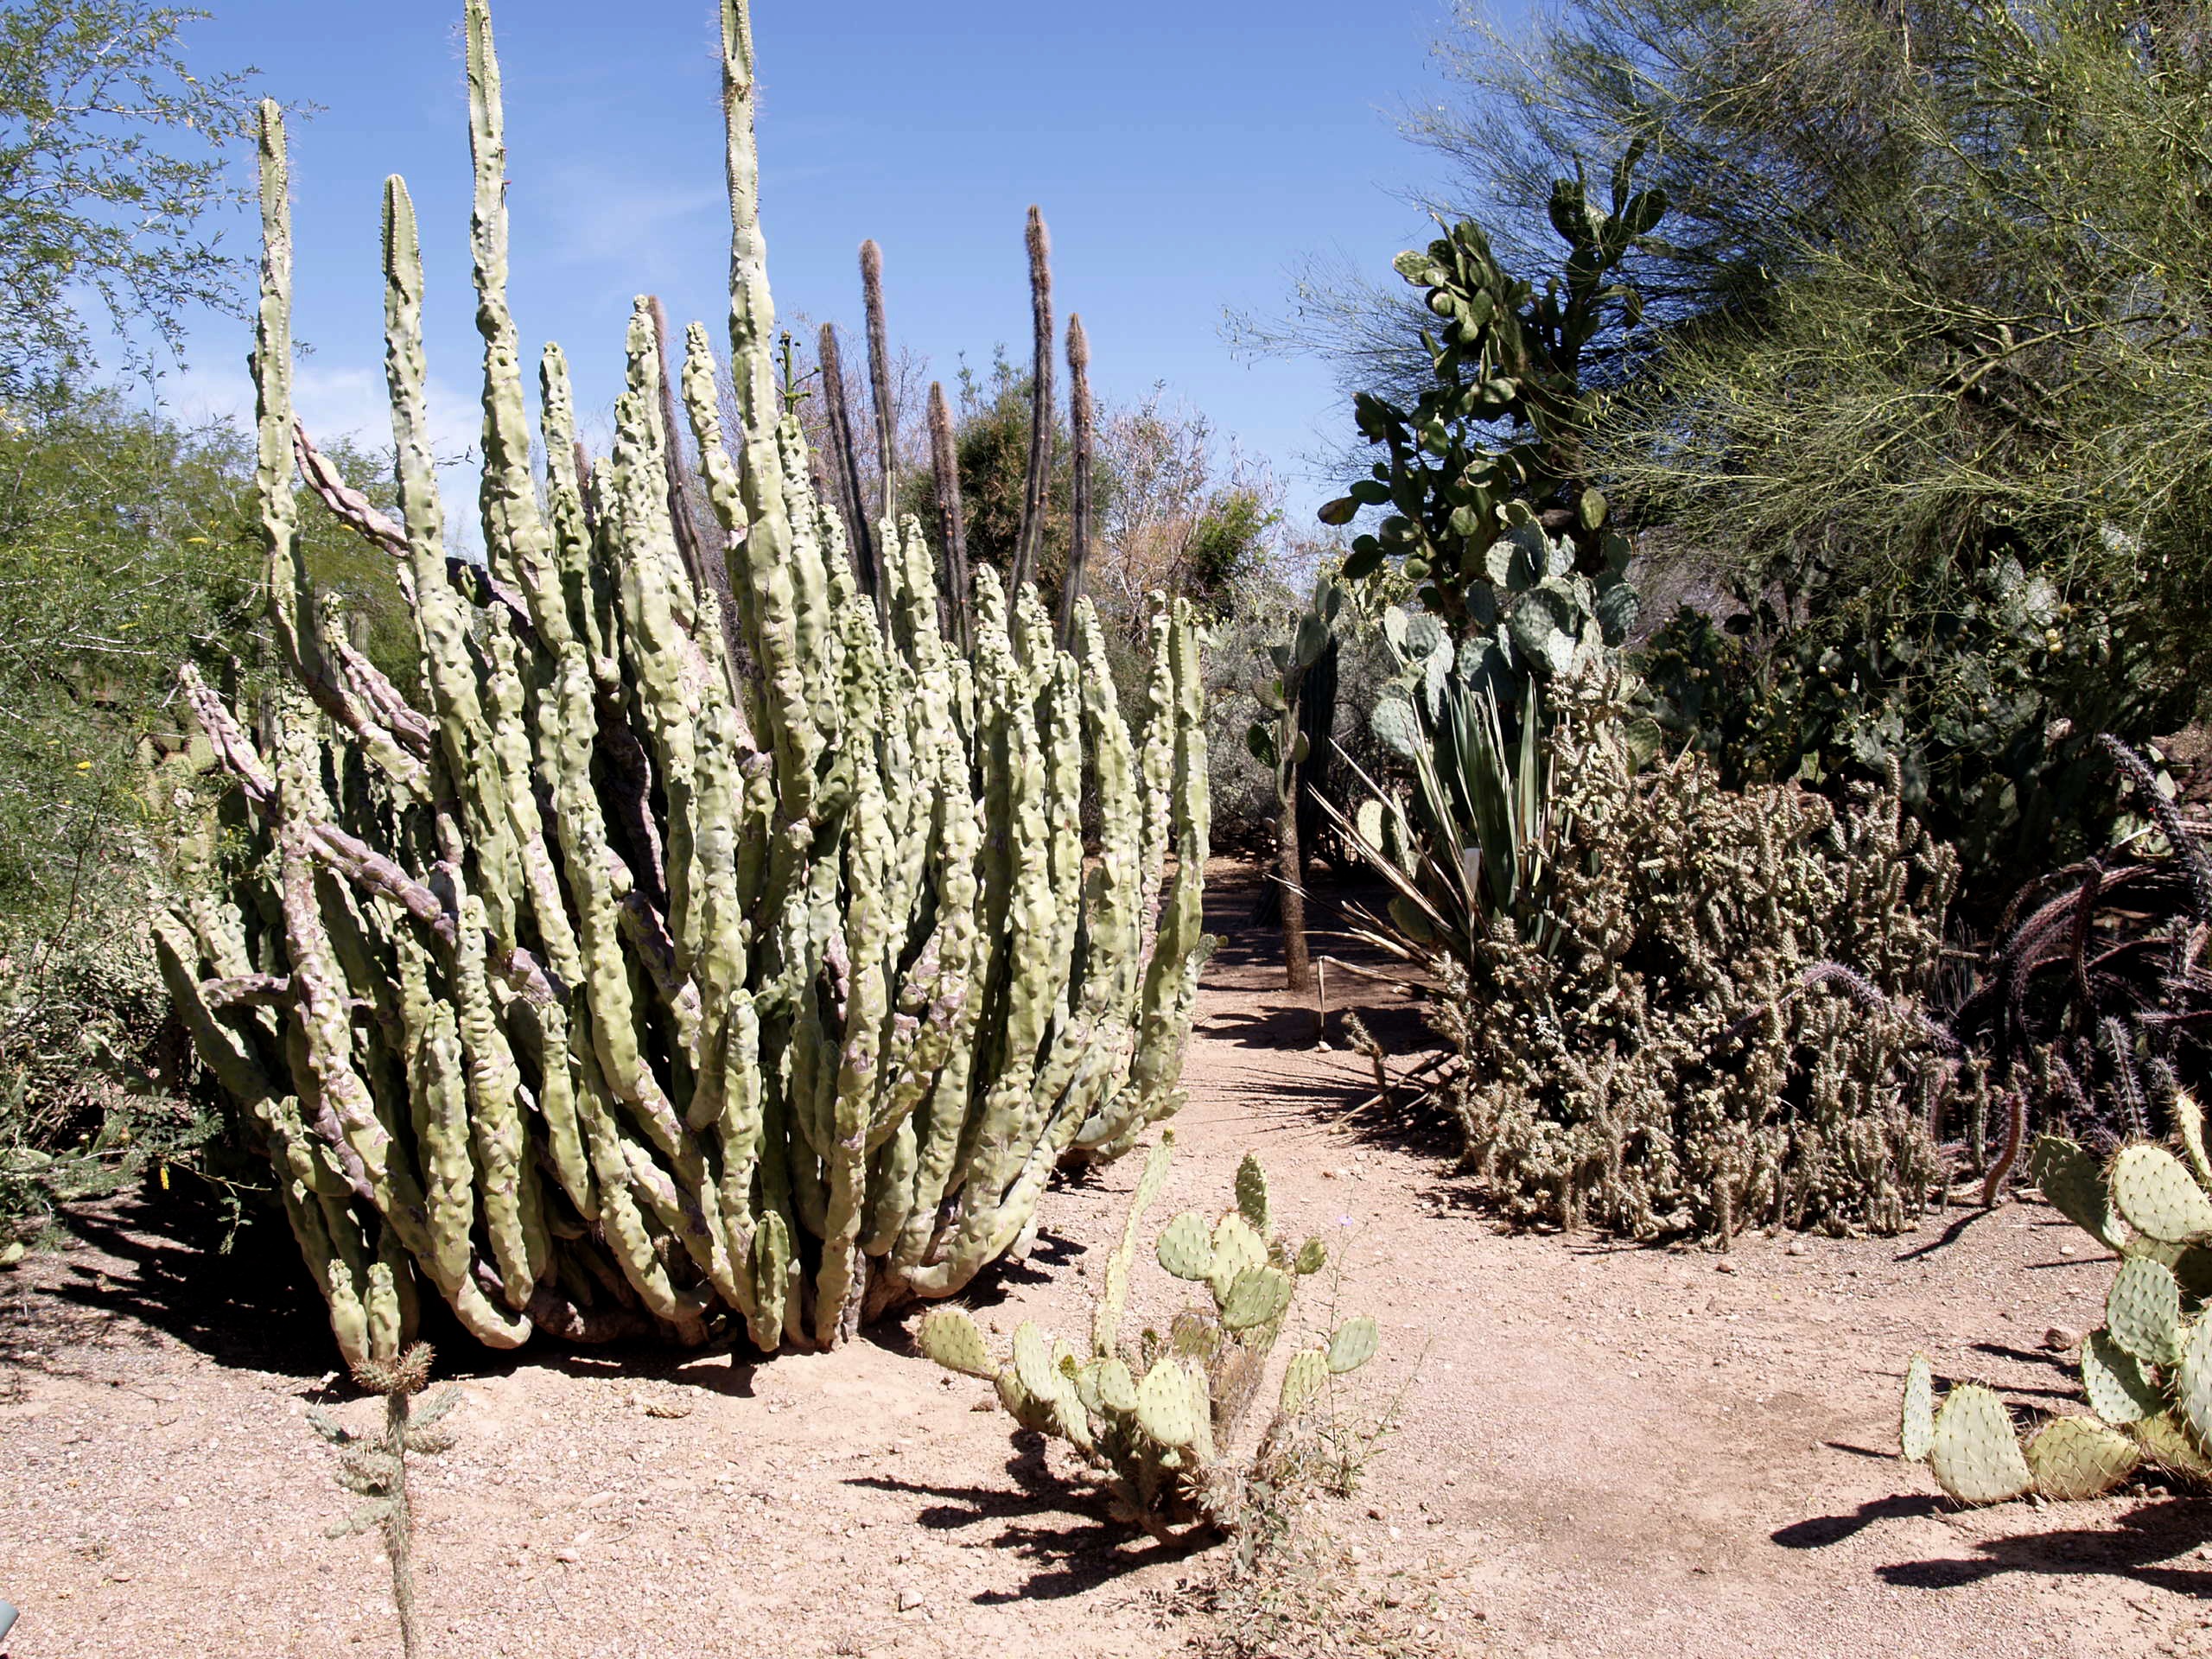
landscape, tree, nature, cactus, plant, desert, flower, dry, botany, garden, flora, hot, flowering plant, grass family, woody plant, land plant, arecales